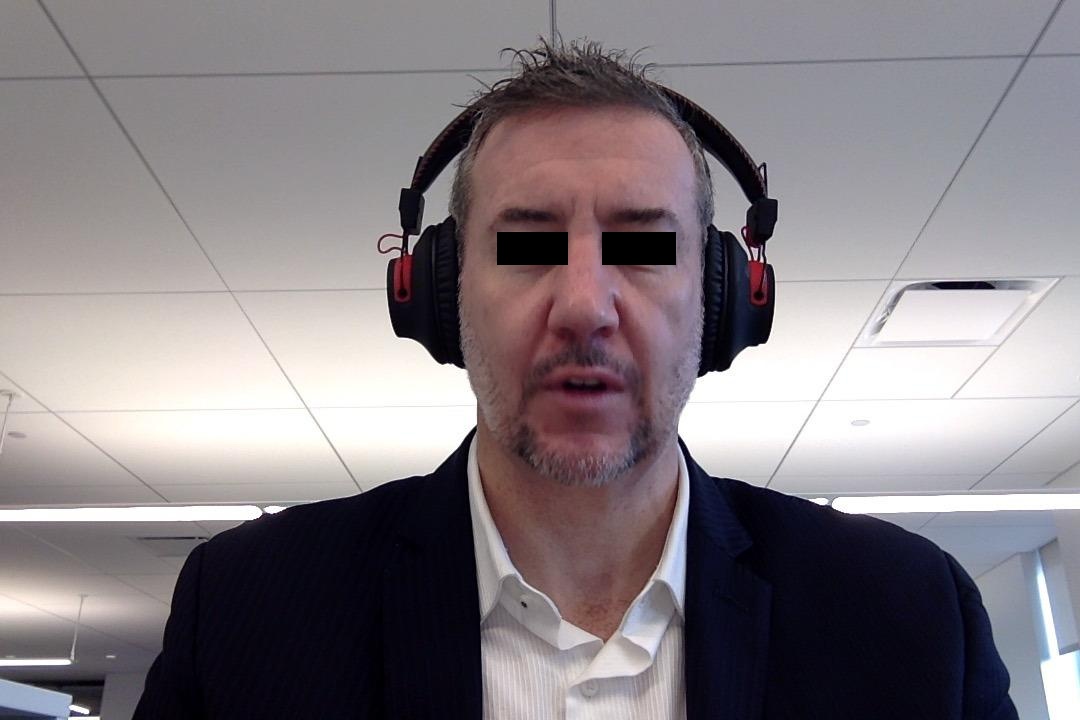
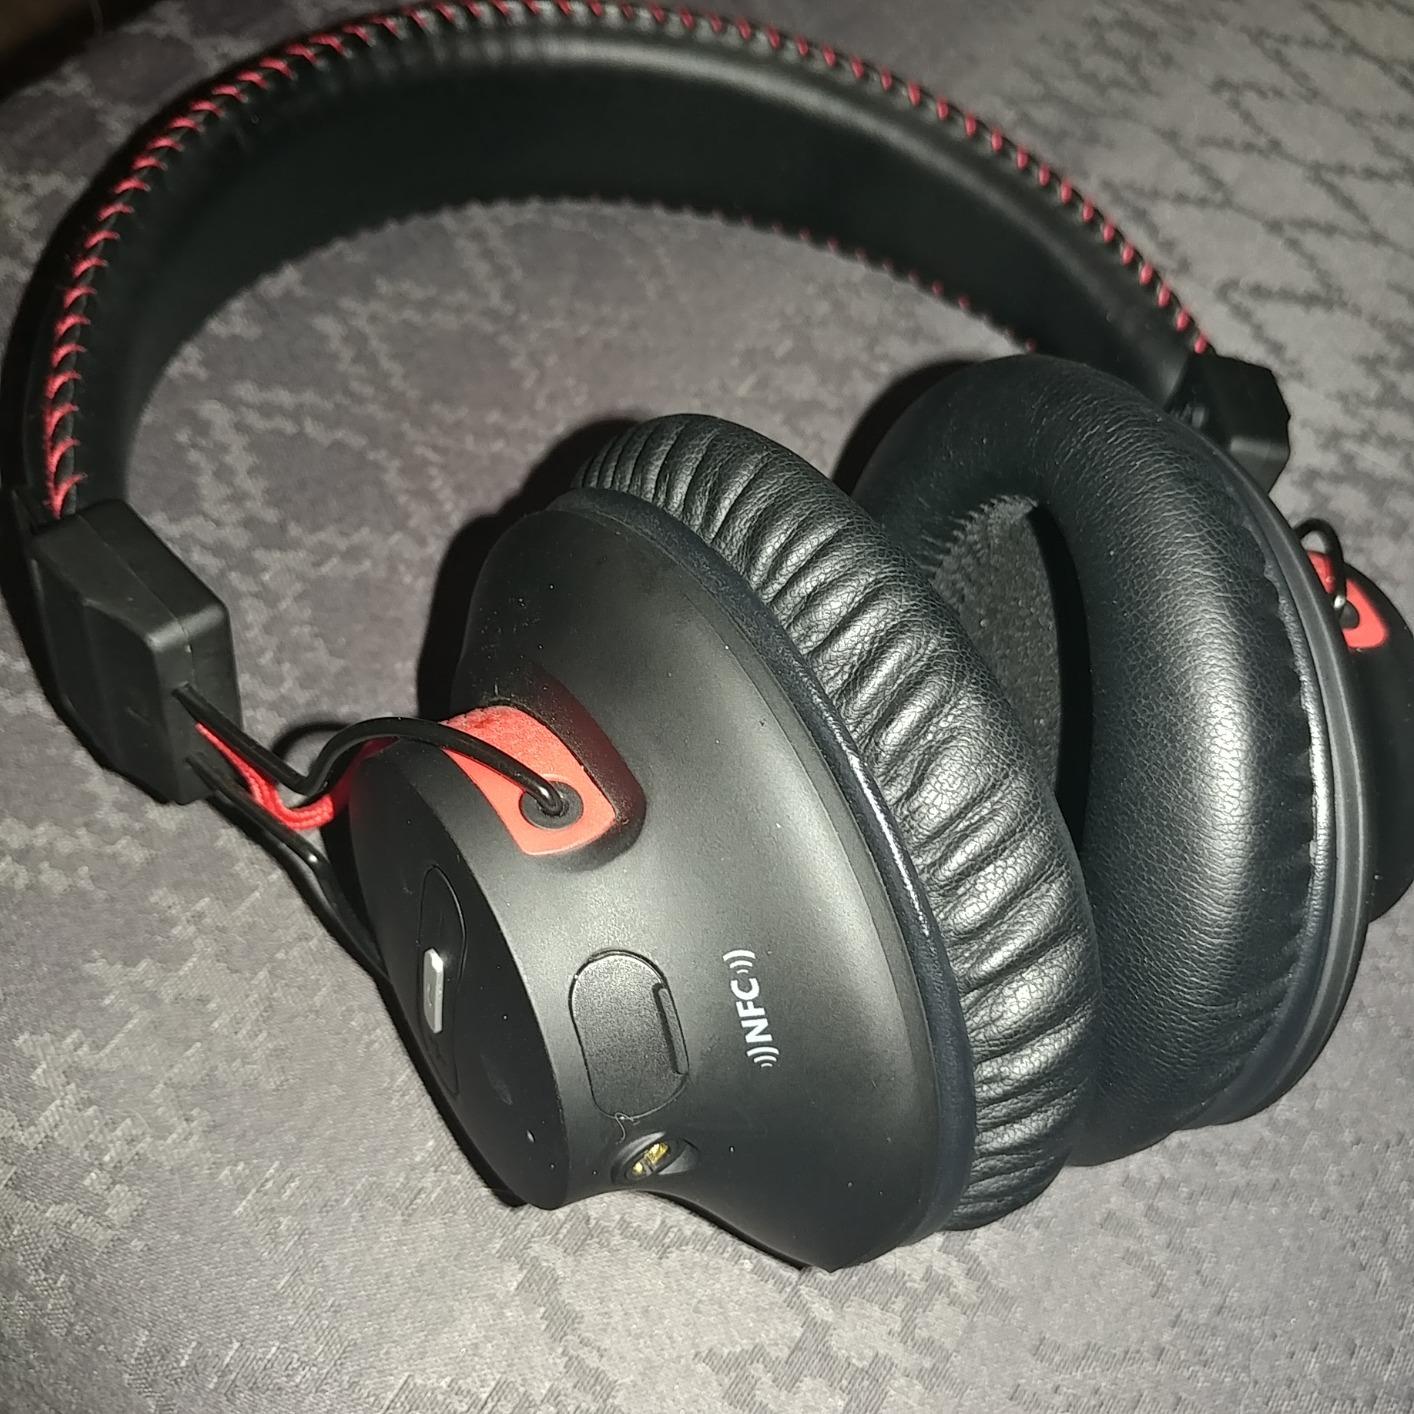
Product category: headphones
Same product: yes